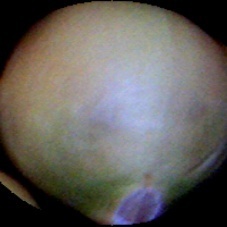
Label: Immature